Greenlink Rotary Park Trail System

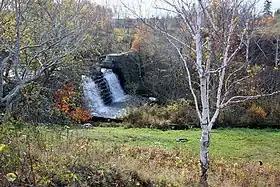
Wentworth Creek and Waterfall

The Wentworth Creek Dam was constructed in 1892-1893. Its purpose was to create a water reservoir for the City of Sydney to service approximately 2,400 residents. The Dam was constructed of large hand-cut stone blocks with mortar joints. It held back the waters of Wentworth Creek (now named Reservoir Brook), and was sized to retain approximately of water.